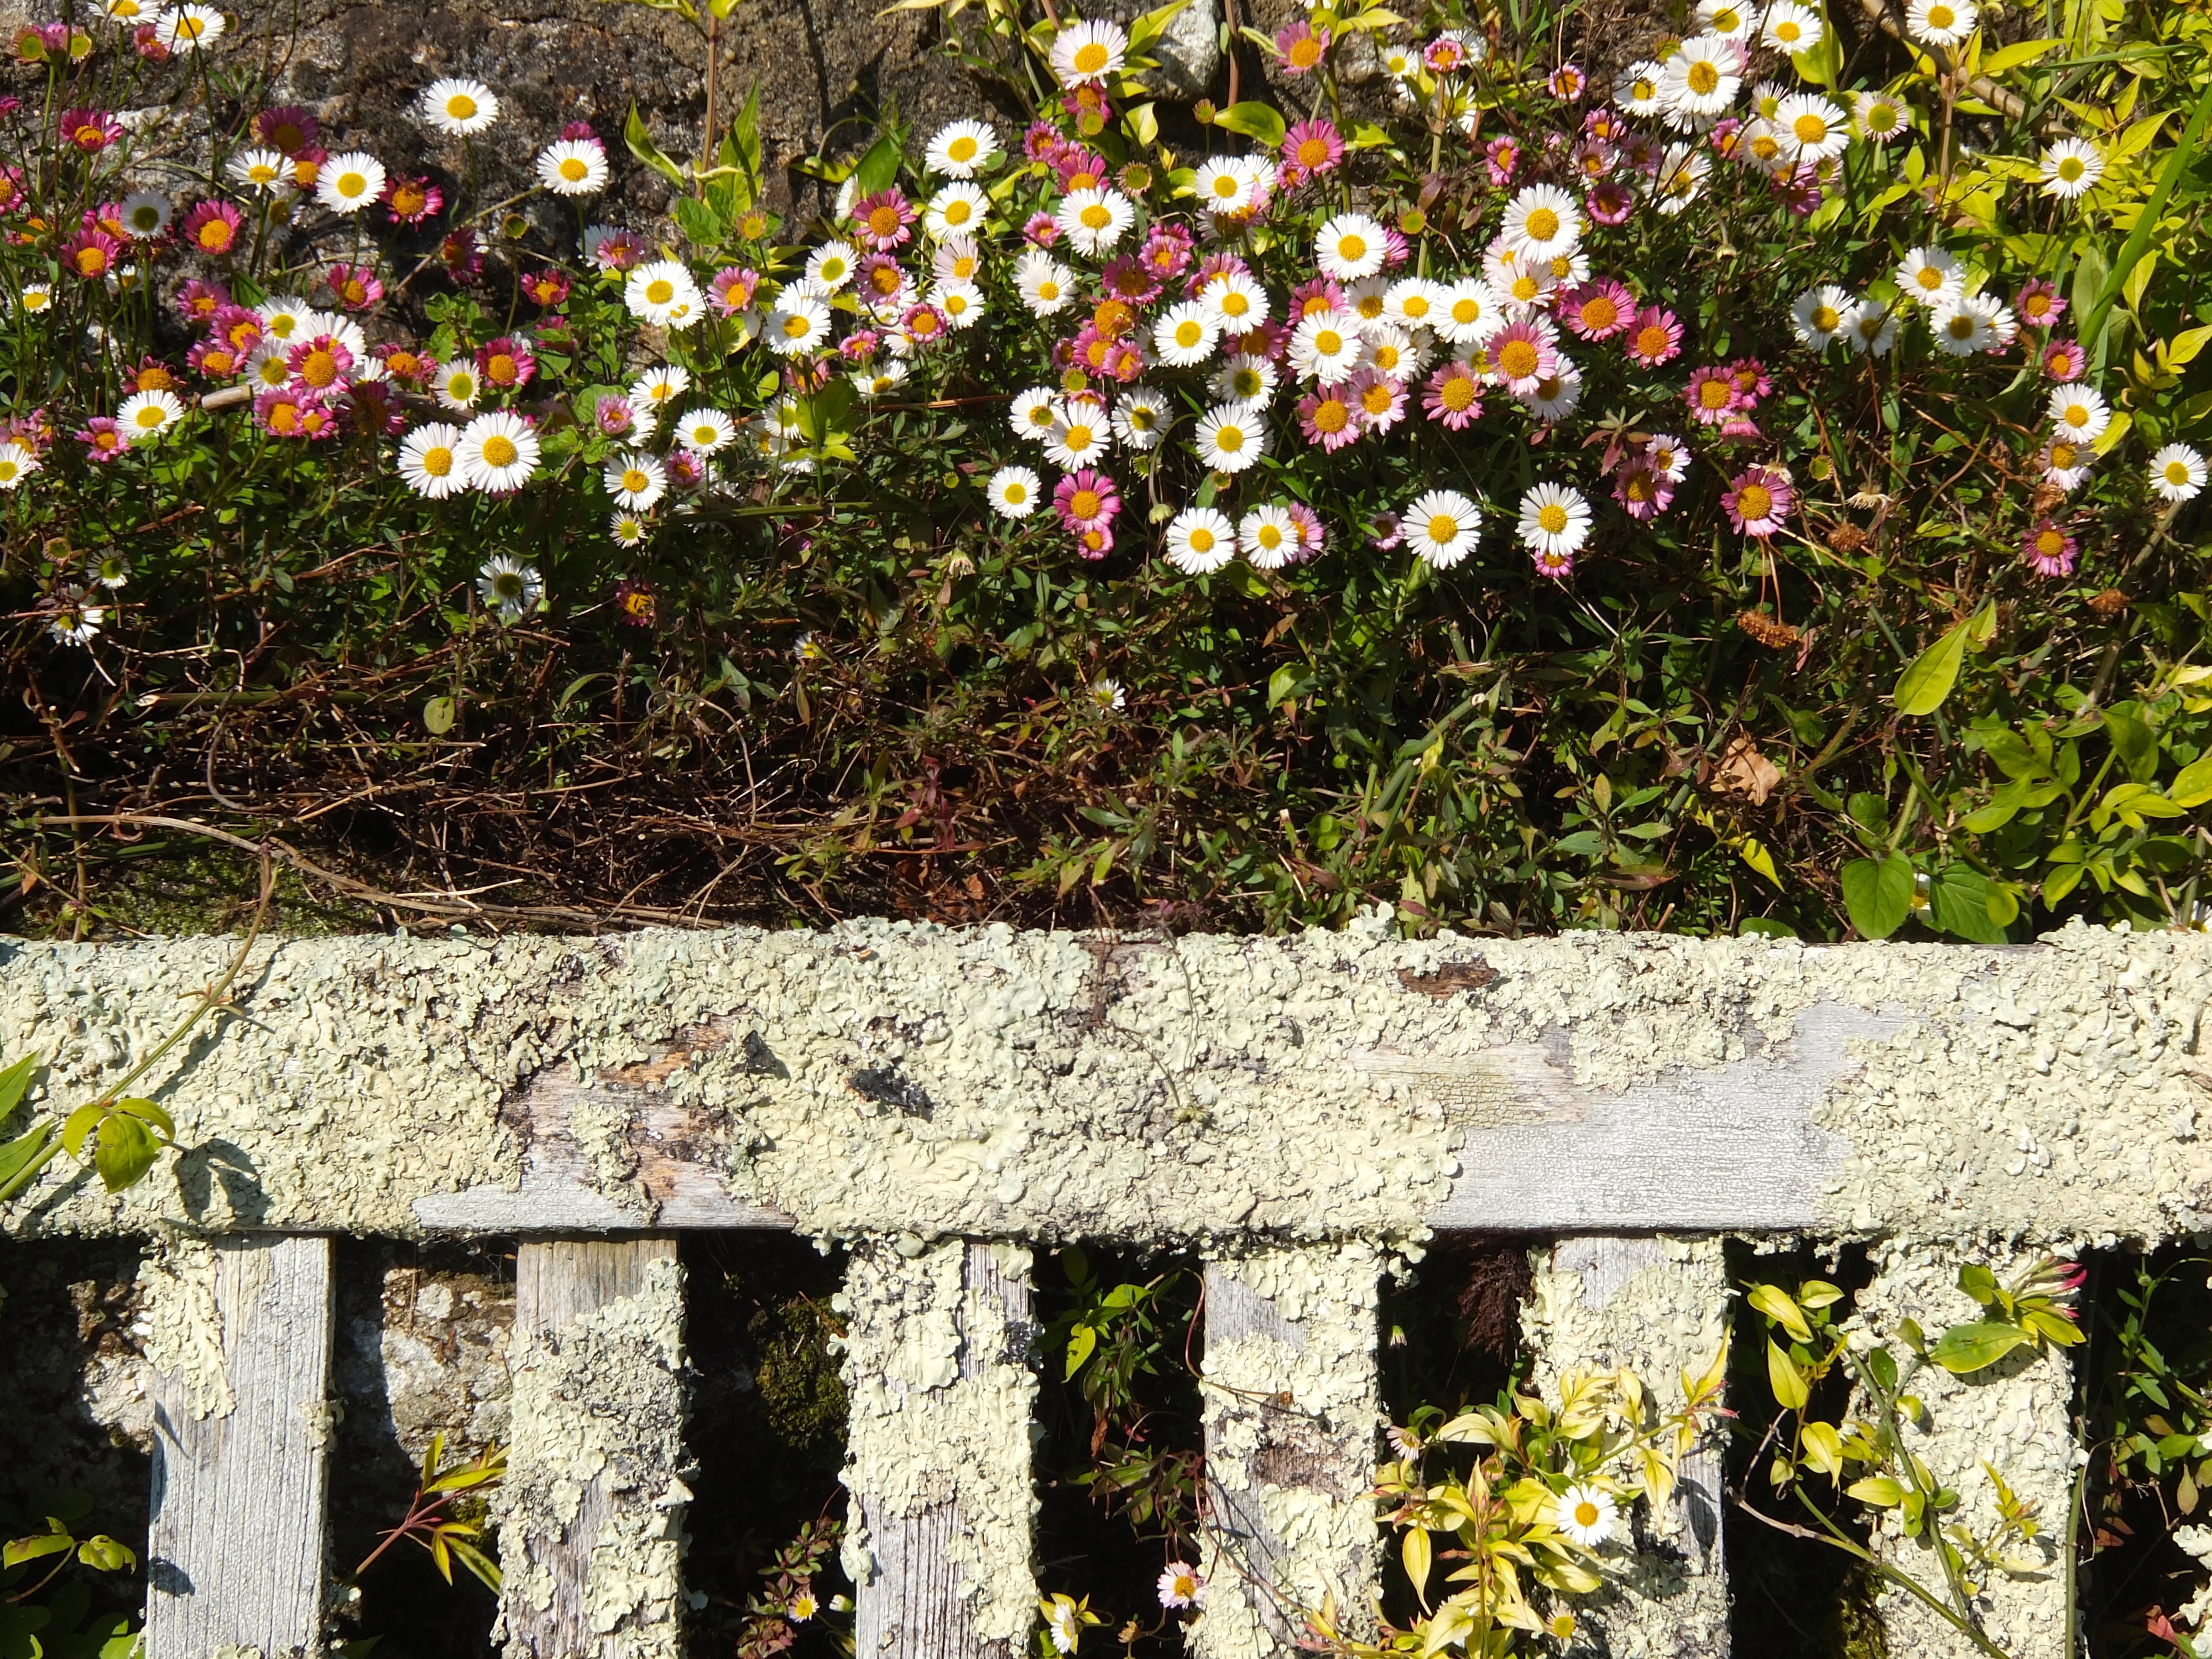
blossom, plant, leaf, flower, summer, autumn, romantic, botany, garden, flora, wildflower, flowers, wooden bench, shrub, yard, floristry, flowering plant, land plant